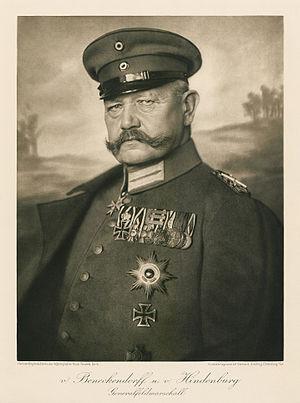
Le Generalfeldmarschall Paul von Hindenburg, photographié par Nicola Perscheid en 1914.
Cet article liste les leaders des Empires centraux durant la Première Guerre mondiale soit les principales personnalités politiques et militaires ayant soutenu ou œuvré pour les Empires centraux lors de la Première Guerre mondiale.